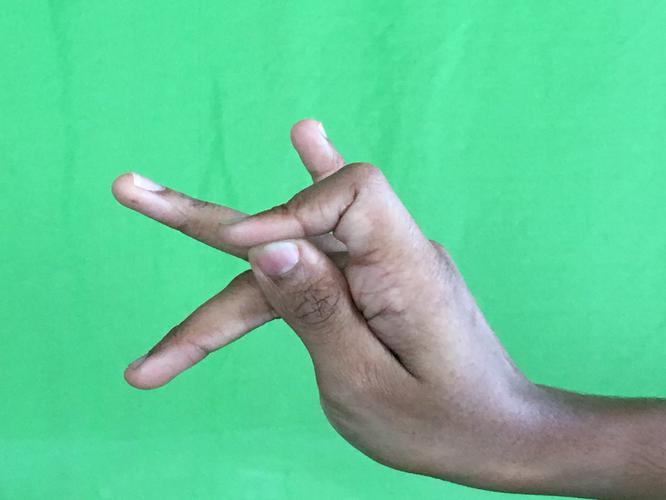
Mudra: Katakamukha_3
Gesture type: single_hand